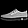
Label: Sneaker